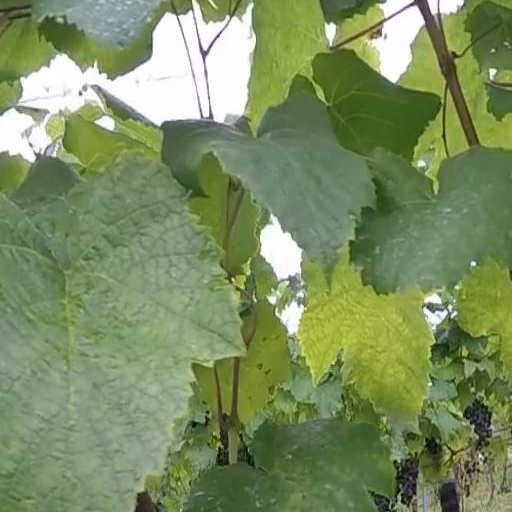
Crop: grape